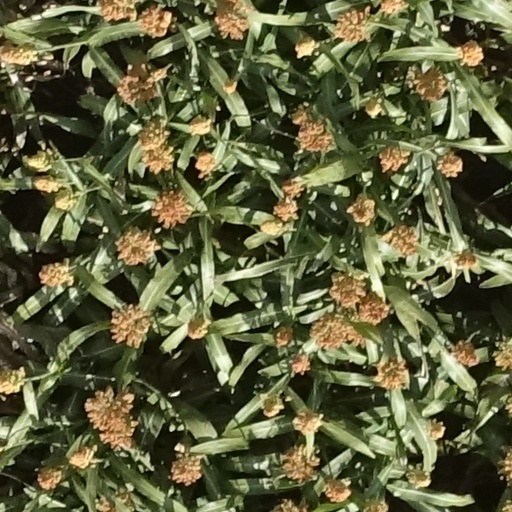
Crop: sorghum